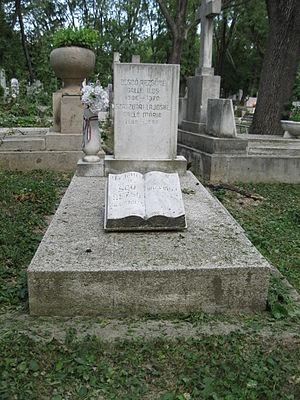
Karoly Rezső Soó von Bere, né le 1ᵉʳ août 1903 à Székelyudvarhely et mort le 10 février 1980 à Budapest, est un botaniste hongrois qui s'était beaucoup intéressé au genre Dactylorhiza.